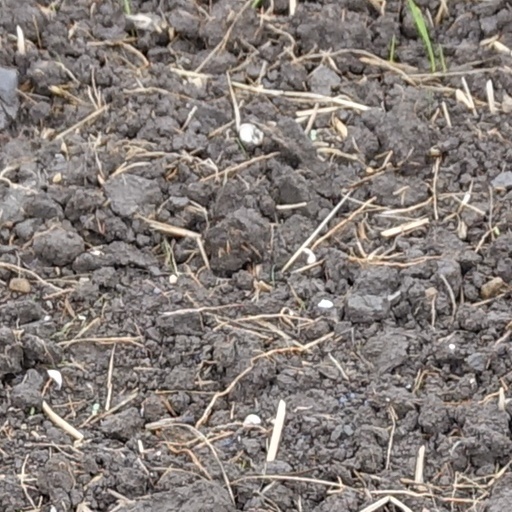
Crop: wheat